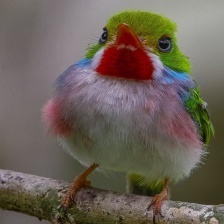
Species: CUBAN TODY
Scientific name: TODUS MULTICOLOR